Ten Years (Eighty Years' War)

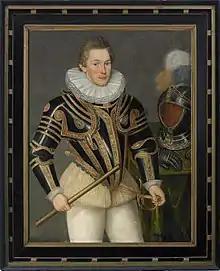
Maurice, stadtholder of Holland and Zeeland (1588)

The new republic strongly increased its trade and wealth from 1585 onwards, with Amsterdam replacing Antwerp as the main port of north-west Europe (see :#Economics and demographic changes in the Netherlands).